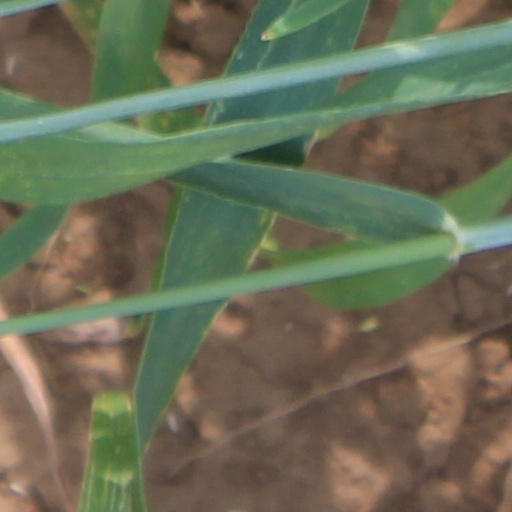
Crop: wheat